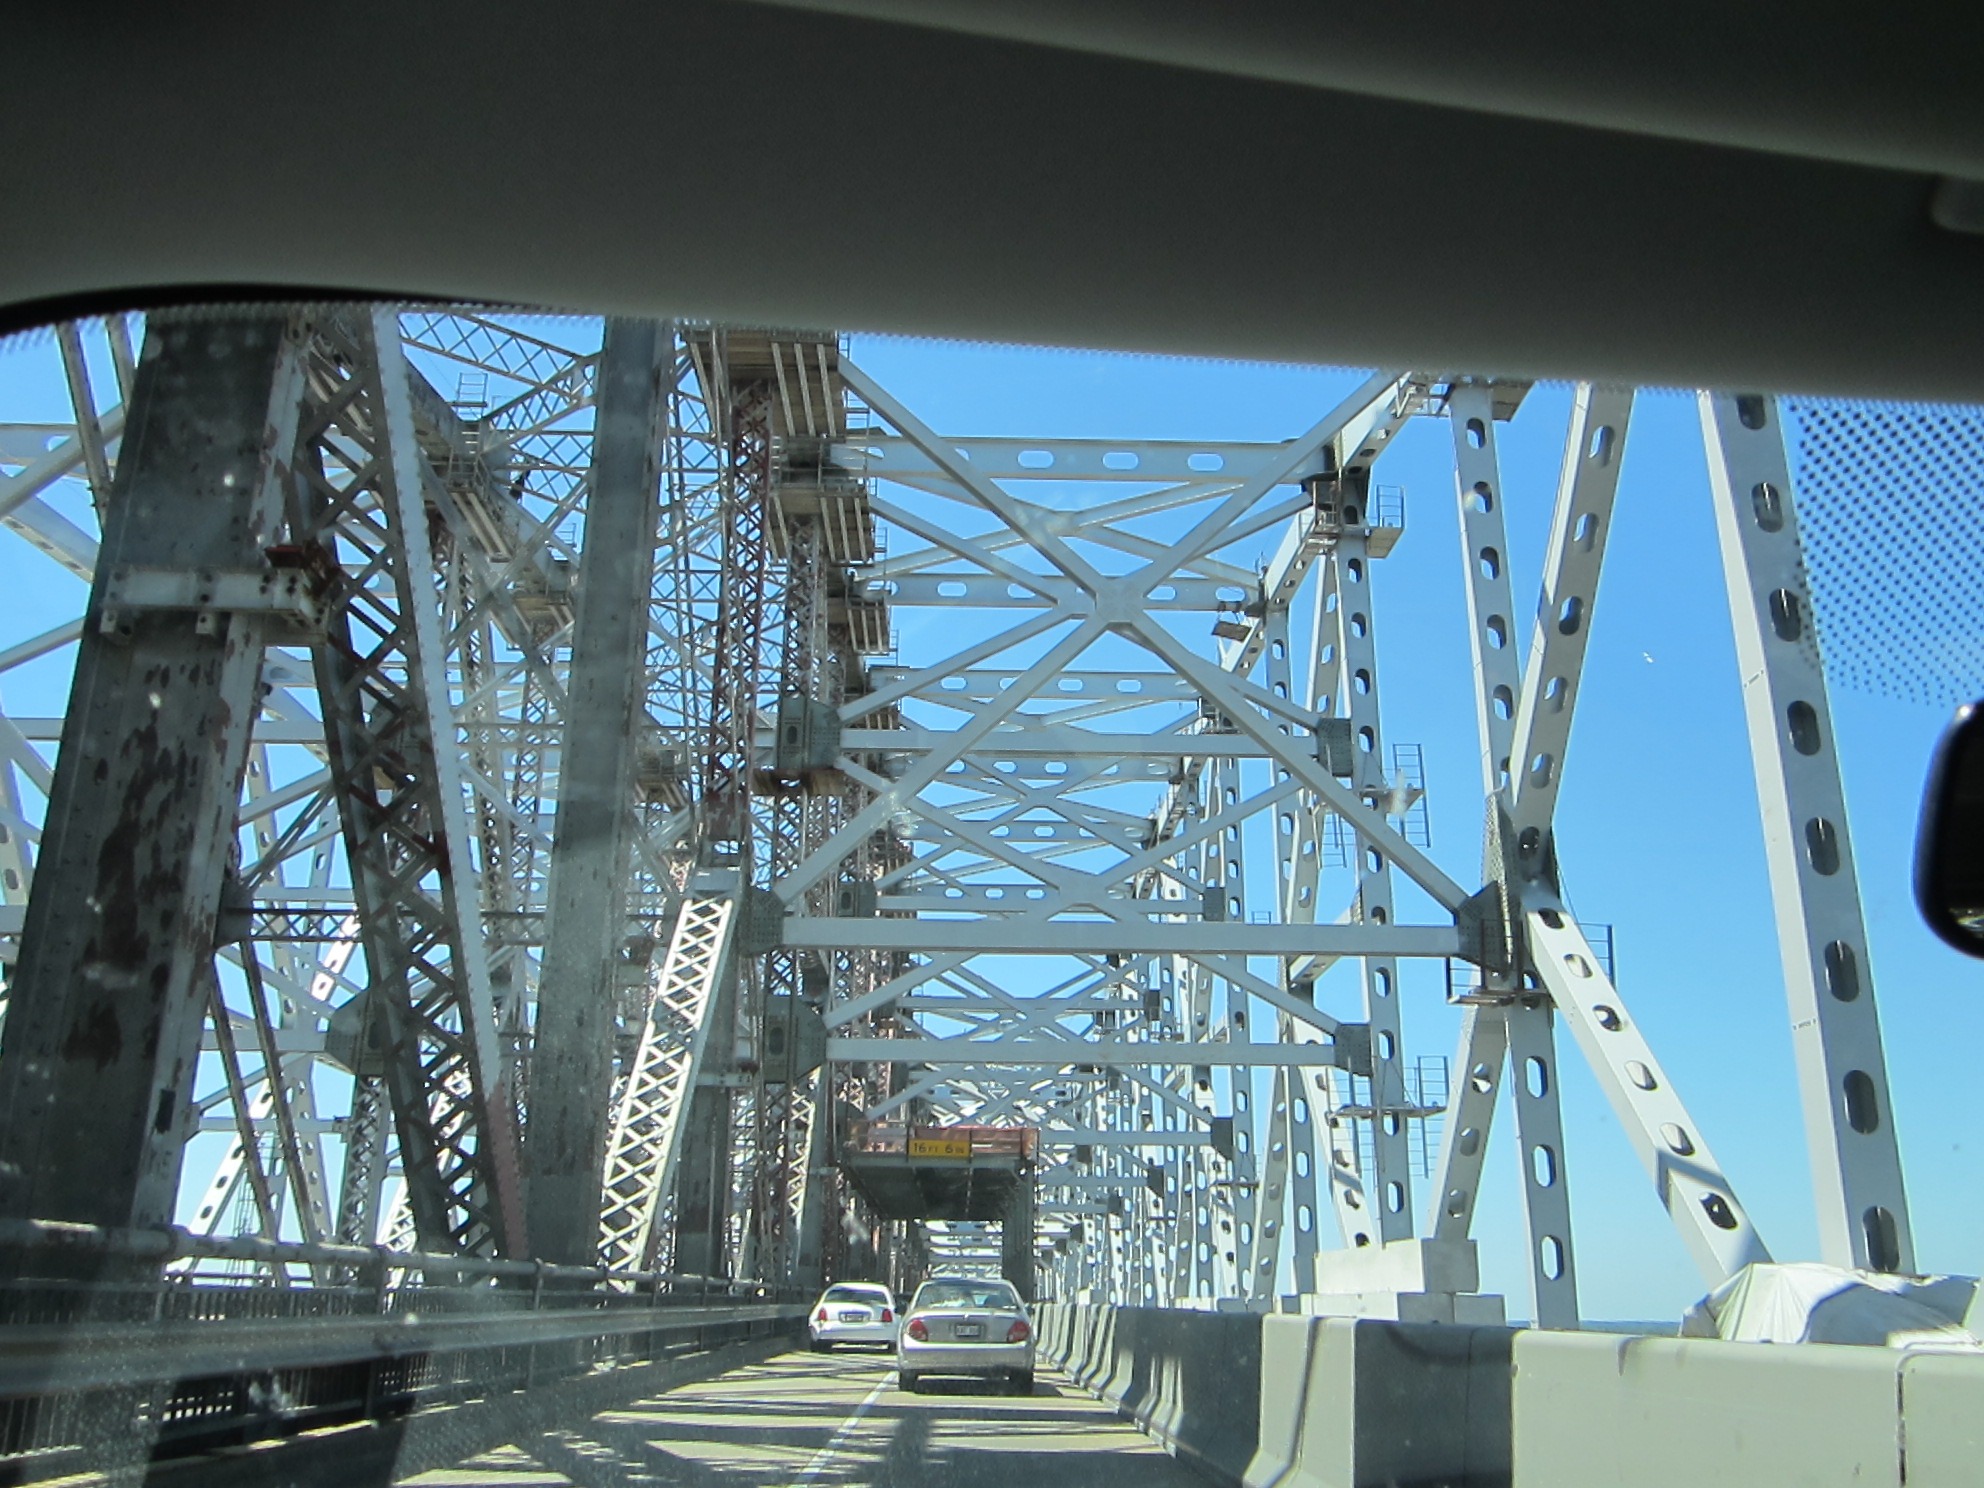
outdoor, structure, road, bridge, traffic, crossing, city, urban, overpass, travel, transportation, pillar, usa, america, industrial, suspension, exterior, outdoors, southern, district, engineering, design, beams, history, iron, tourist attraction, span, destinations, new orleans, louisiana, mississippi river, sport venue